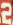
Number: 2